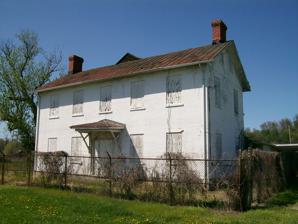
Building: Judge Joseph Barker House
Country: United States of America
Year built: 1832
Historic house in Ohio, United States United States historic place Judge Joseph Barker Jr. House U.S. National Register of Historic Places Front of the house Show map of Ohio Show map of the United States Location State Route 7 Nearest city Newport , Ohio Coordinates 39°21′29″N 81°19′45″W / 39.35806°N 81.32917°W / 39.35806; -81.32917 Area Less than 1 acre (0.40 ha) Built 1832 Architect Col. Joseph Barker NRHP reference No. 79001979 Added to NRHP July 26, 1979 The Judge Joseph Barker House is a historic residence in southern Washington County , Ohio , United States .  Located along State Route 7 southwest of the community of Newport , it is a brick structure with a roof of metal, a foundation of sandstone , and other elements of wood and metal. Constructed in 1832, it is a two- story rectangular building that sits atop an Ohio River bluff.  Its floor plan is five bays wide, featuring a central entrance with a fanlight and sidelights . The house was built as the home of Joseph Barker Jr. , whose parents moved to the newly founded village of Marietta in 1789.  As a skilled builder of both buildings and ships, his father Joseph was a leading member of local society.  Although the family spent some time living in Marietta during the Northwest Indian War and during a winter after their farm was destroyed by fire, they typically lived on a property several miles up the Muskingum River from its mouth at Marietta.  Like his father, who held the office from 1830 to 1842, the younger Barker served on the Washington County Court of Common Pleas during the middle of the nineteenth century, only leaving office because of his death.  Before this time, he had served in the Ohio General Assembly in the early 1830s. Judge Barker's home was constructed by his father Joseph, a colonel in the Ohio militia ; although Colonel Barker built many prominent houses throughout Washington County, very few survive to the present day.  For this reason, Judge Barker's house is among the most significant of the county's historic buildings. In 1979, the Judge Joseph Barker House was listed on the National Register of Historic Places .  Qualifying it for this distinction were its historically significant architecture and its association with the elder Barker.  It is one of thirty-five Washington County places to be listed on the Register; among the other thirty-four is the home of the judge's father, which lies along Masonic Home Road north of Marietta. It is no longer a residence, having been converted into a government office under the ownership of the Army Corps of Engineers by the late 1970s. References